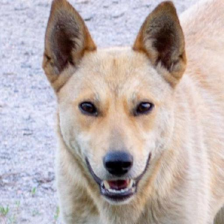
Label: animals